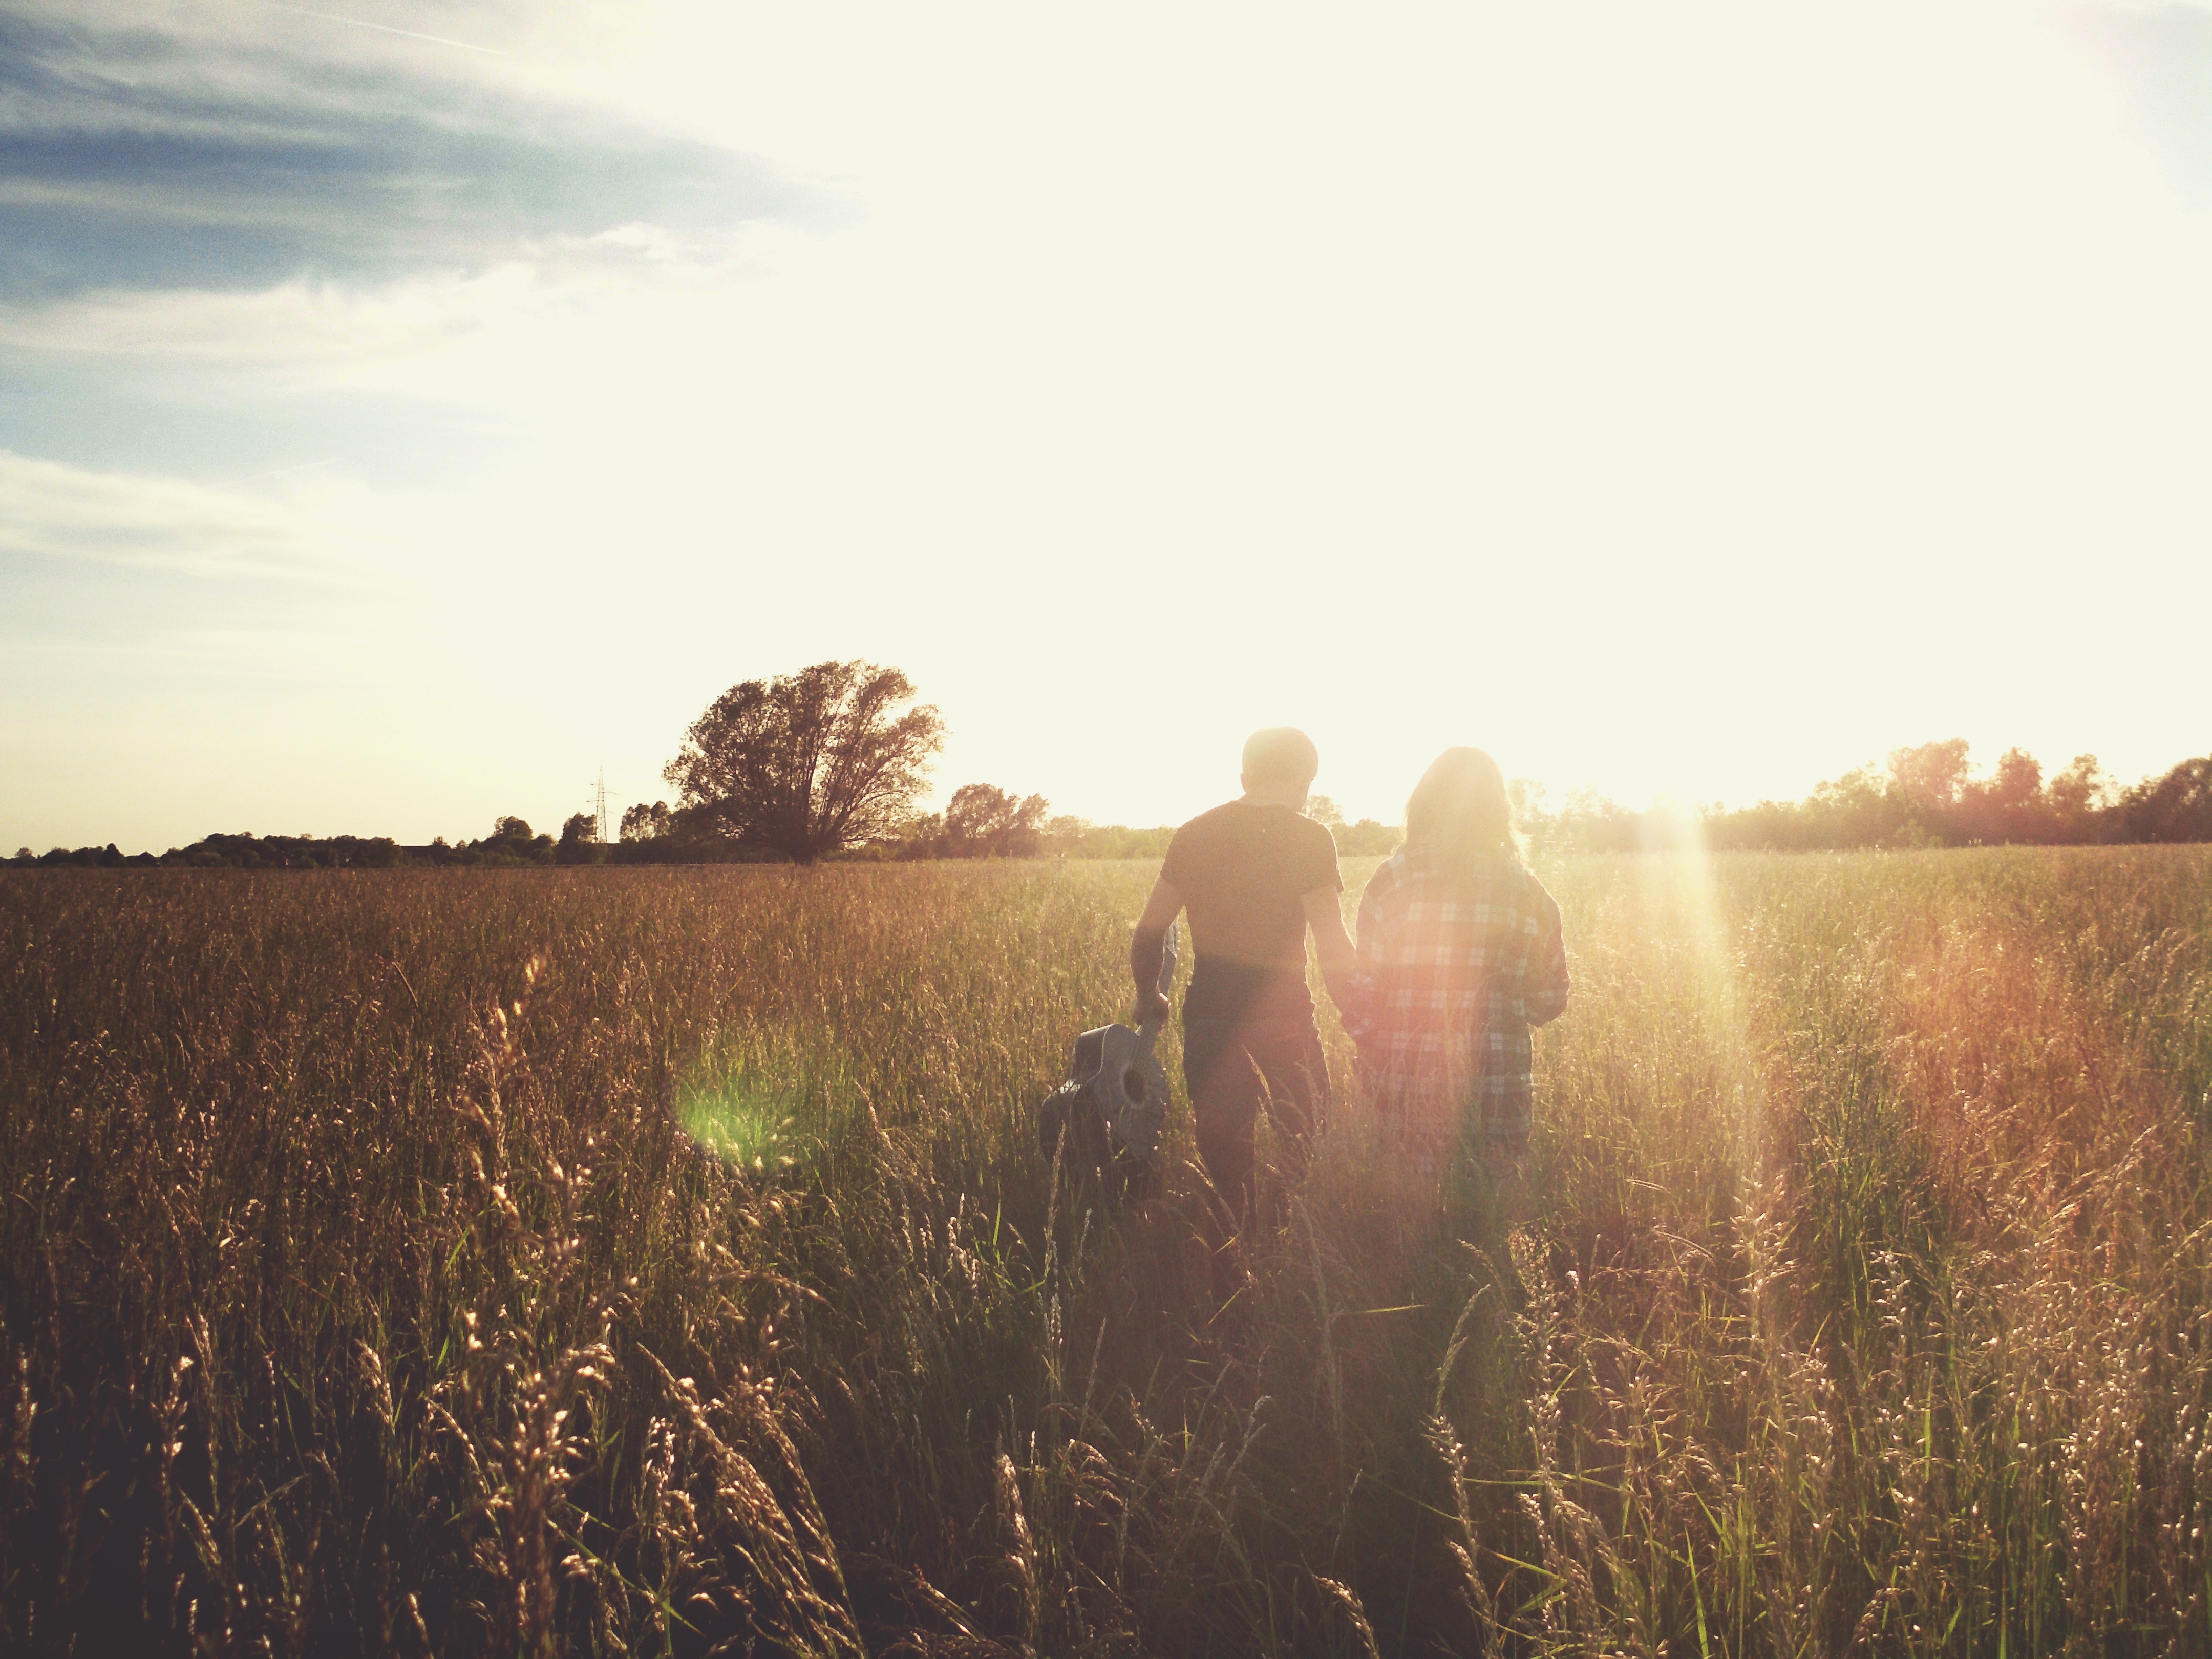
tree, nature, grass, horizon, cloud, sky, sun, sunrise, sunset, field, meadow, prairie, sunlight, morning, hill, dawn, evening, autumn, agriculture, season, rural area, atmospheric phenomenon, grass family